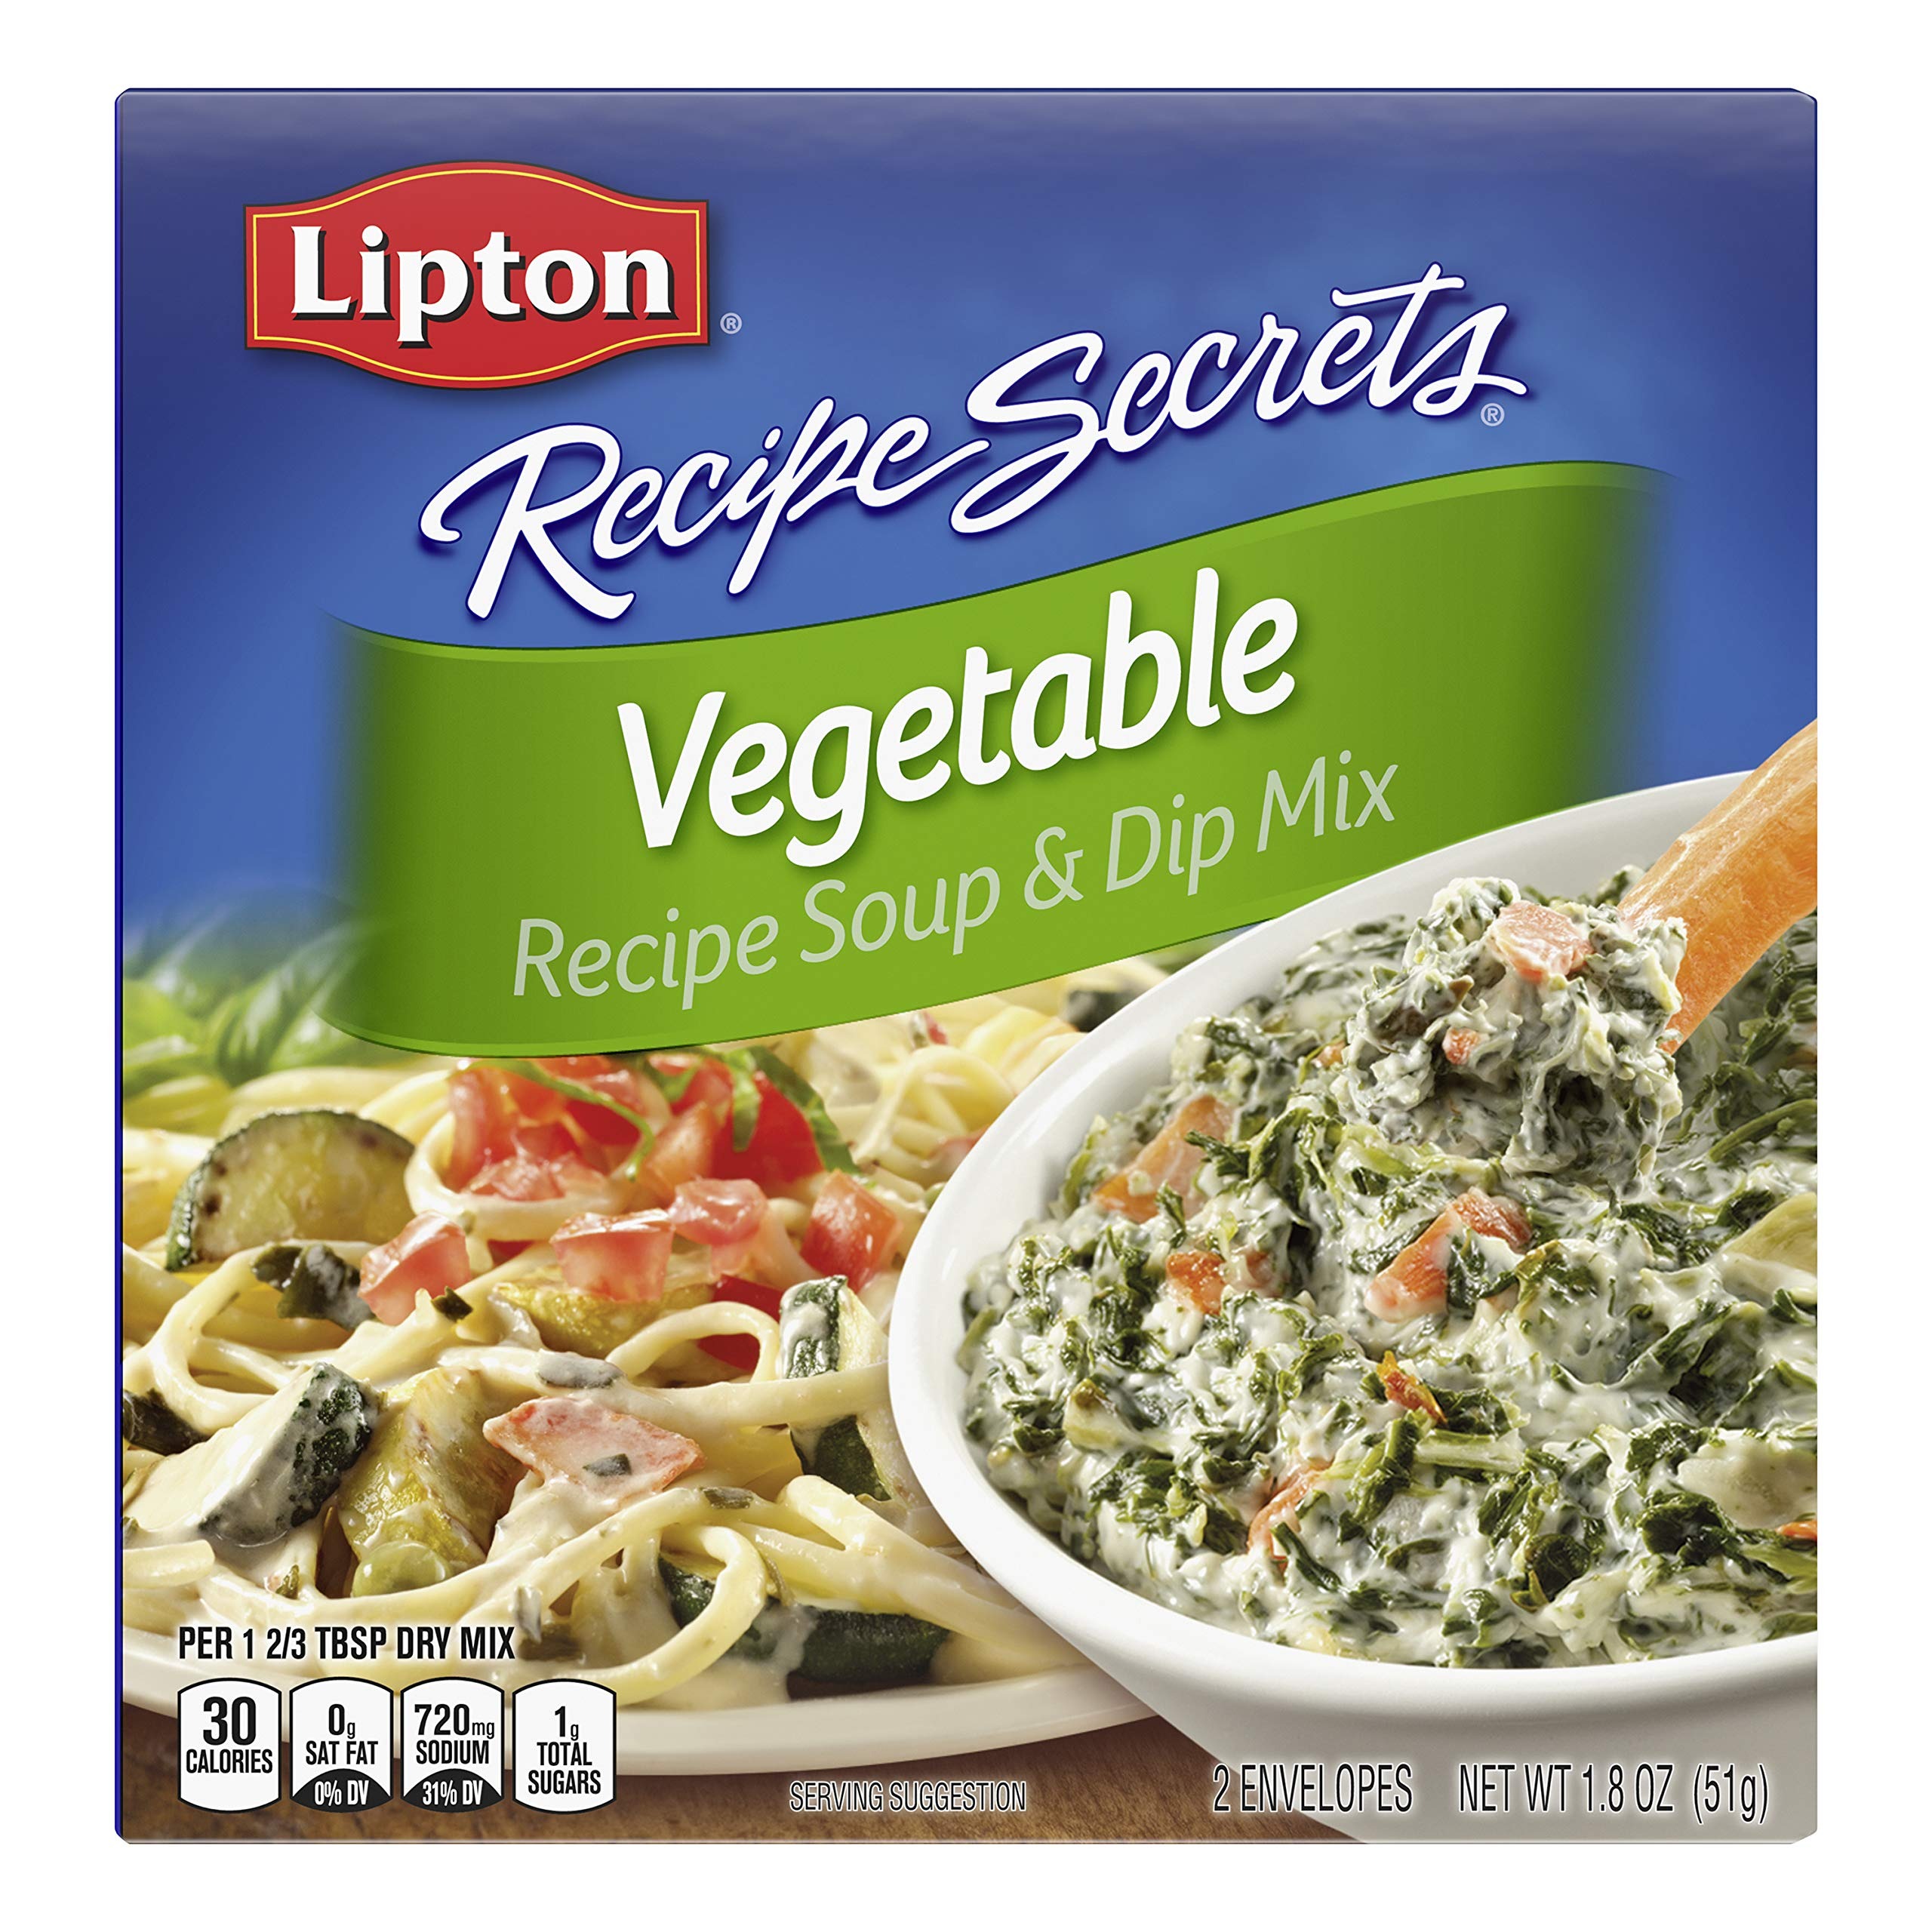
Item Name: SOUP SECRETS Lipton Recipe Soup and Dip Mix, Vegetable 1.8 oz, Pack of 12
Bullet Point 1: Lipton Recipe Secrets Vegetable (1.8oz) is a Soup & Dip Mix with a classic Vegetable flavor
Bullet Point 2: Colorful vegetable medley, great for making party dips and veggie cream cheese
Bullet Point 3: The secret to great tasting recipes
Bullet Point 4: Great for burgers, meatloaves, and many more recipes
Bullet Point 5: Two envelopes in each box
Bullet Point 6: Easy stop-top and microwave prep
Value: 21.6
Unit: Fl Oz

Price: 12.63